Korean War

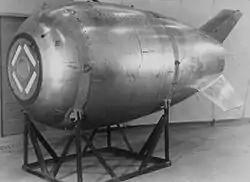
Mark 4 bomb, seen on display, transferred to the 9th Bombardment Wing, Heavy

South Korea reported some 137,899 military deaths and 24,495 missing, 450,742 wounded, 8,343 POW. The US suffered 33,686 battle deaths, 7,586 missing, along with 2,830 non-battle deaths. There were 17,730 other non-battle US military deaths that occurred outside Korea during the same period that were erroneously included as war deaths until 2000. The US suffered 103,284 wounded in action. UN losses, excluding those of the US or South Korea, amounted to 4,141 dead and 12,044 wounded in action.